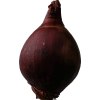
Label: red_onion